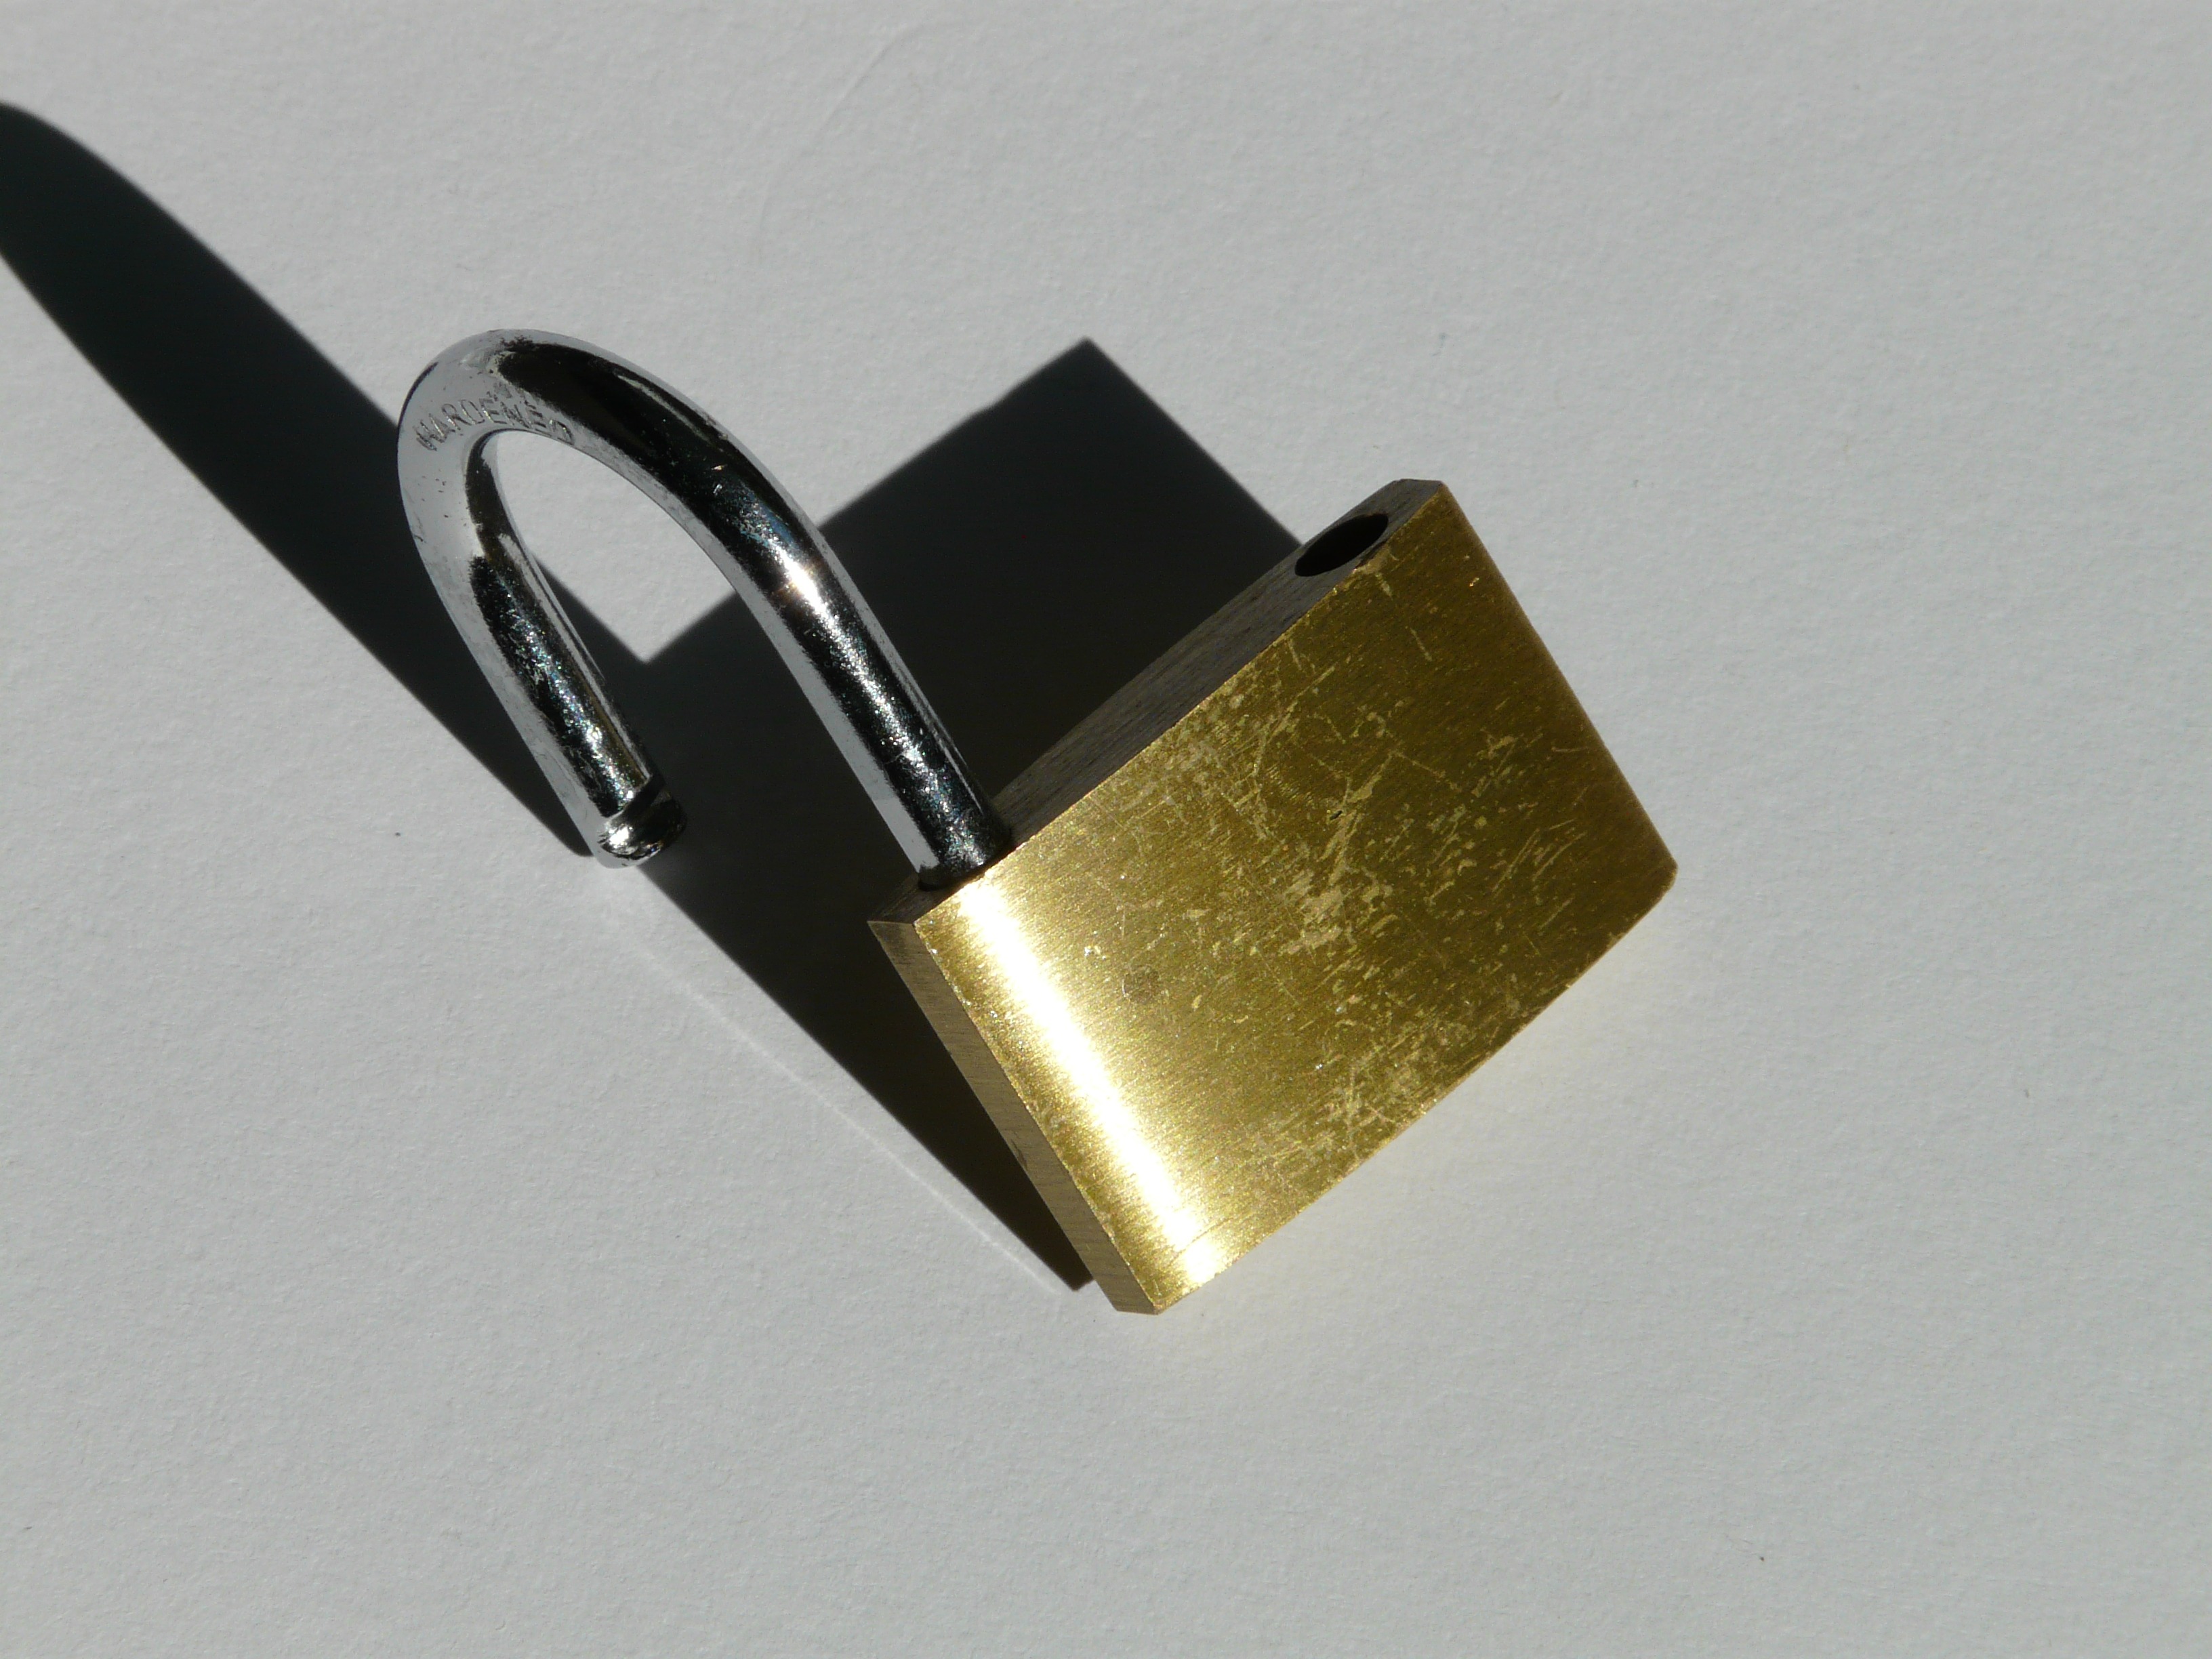
open, shine, metal, castle, lighting, security, padlock, brass, locked, secure, shimmer, locks to, capping, locker, sure, lockable, ironing, attach, u shackle, tube case